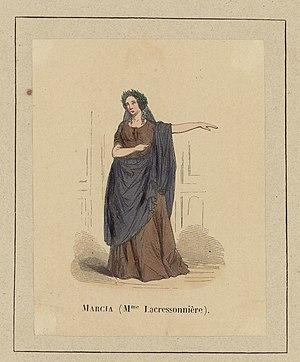
Marguerite Lacressonnière dans Catilina, au Théâtre Historique
Marguerite Lacressonnière, née Gérinière, est une actrice française née à Lyon le 15 septembre 1815 et morte à Paris le 26 janvier 1859.